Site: brandenburg
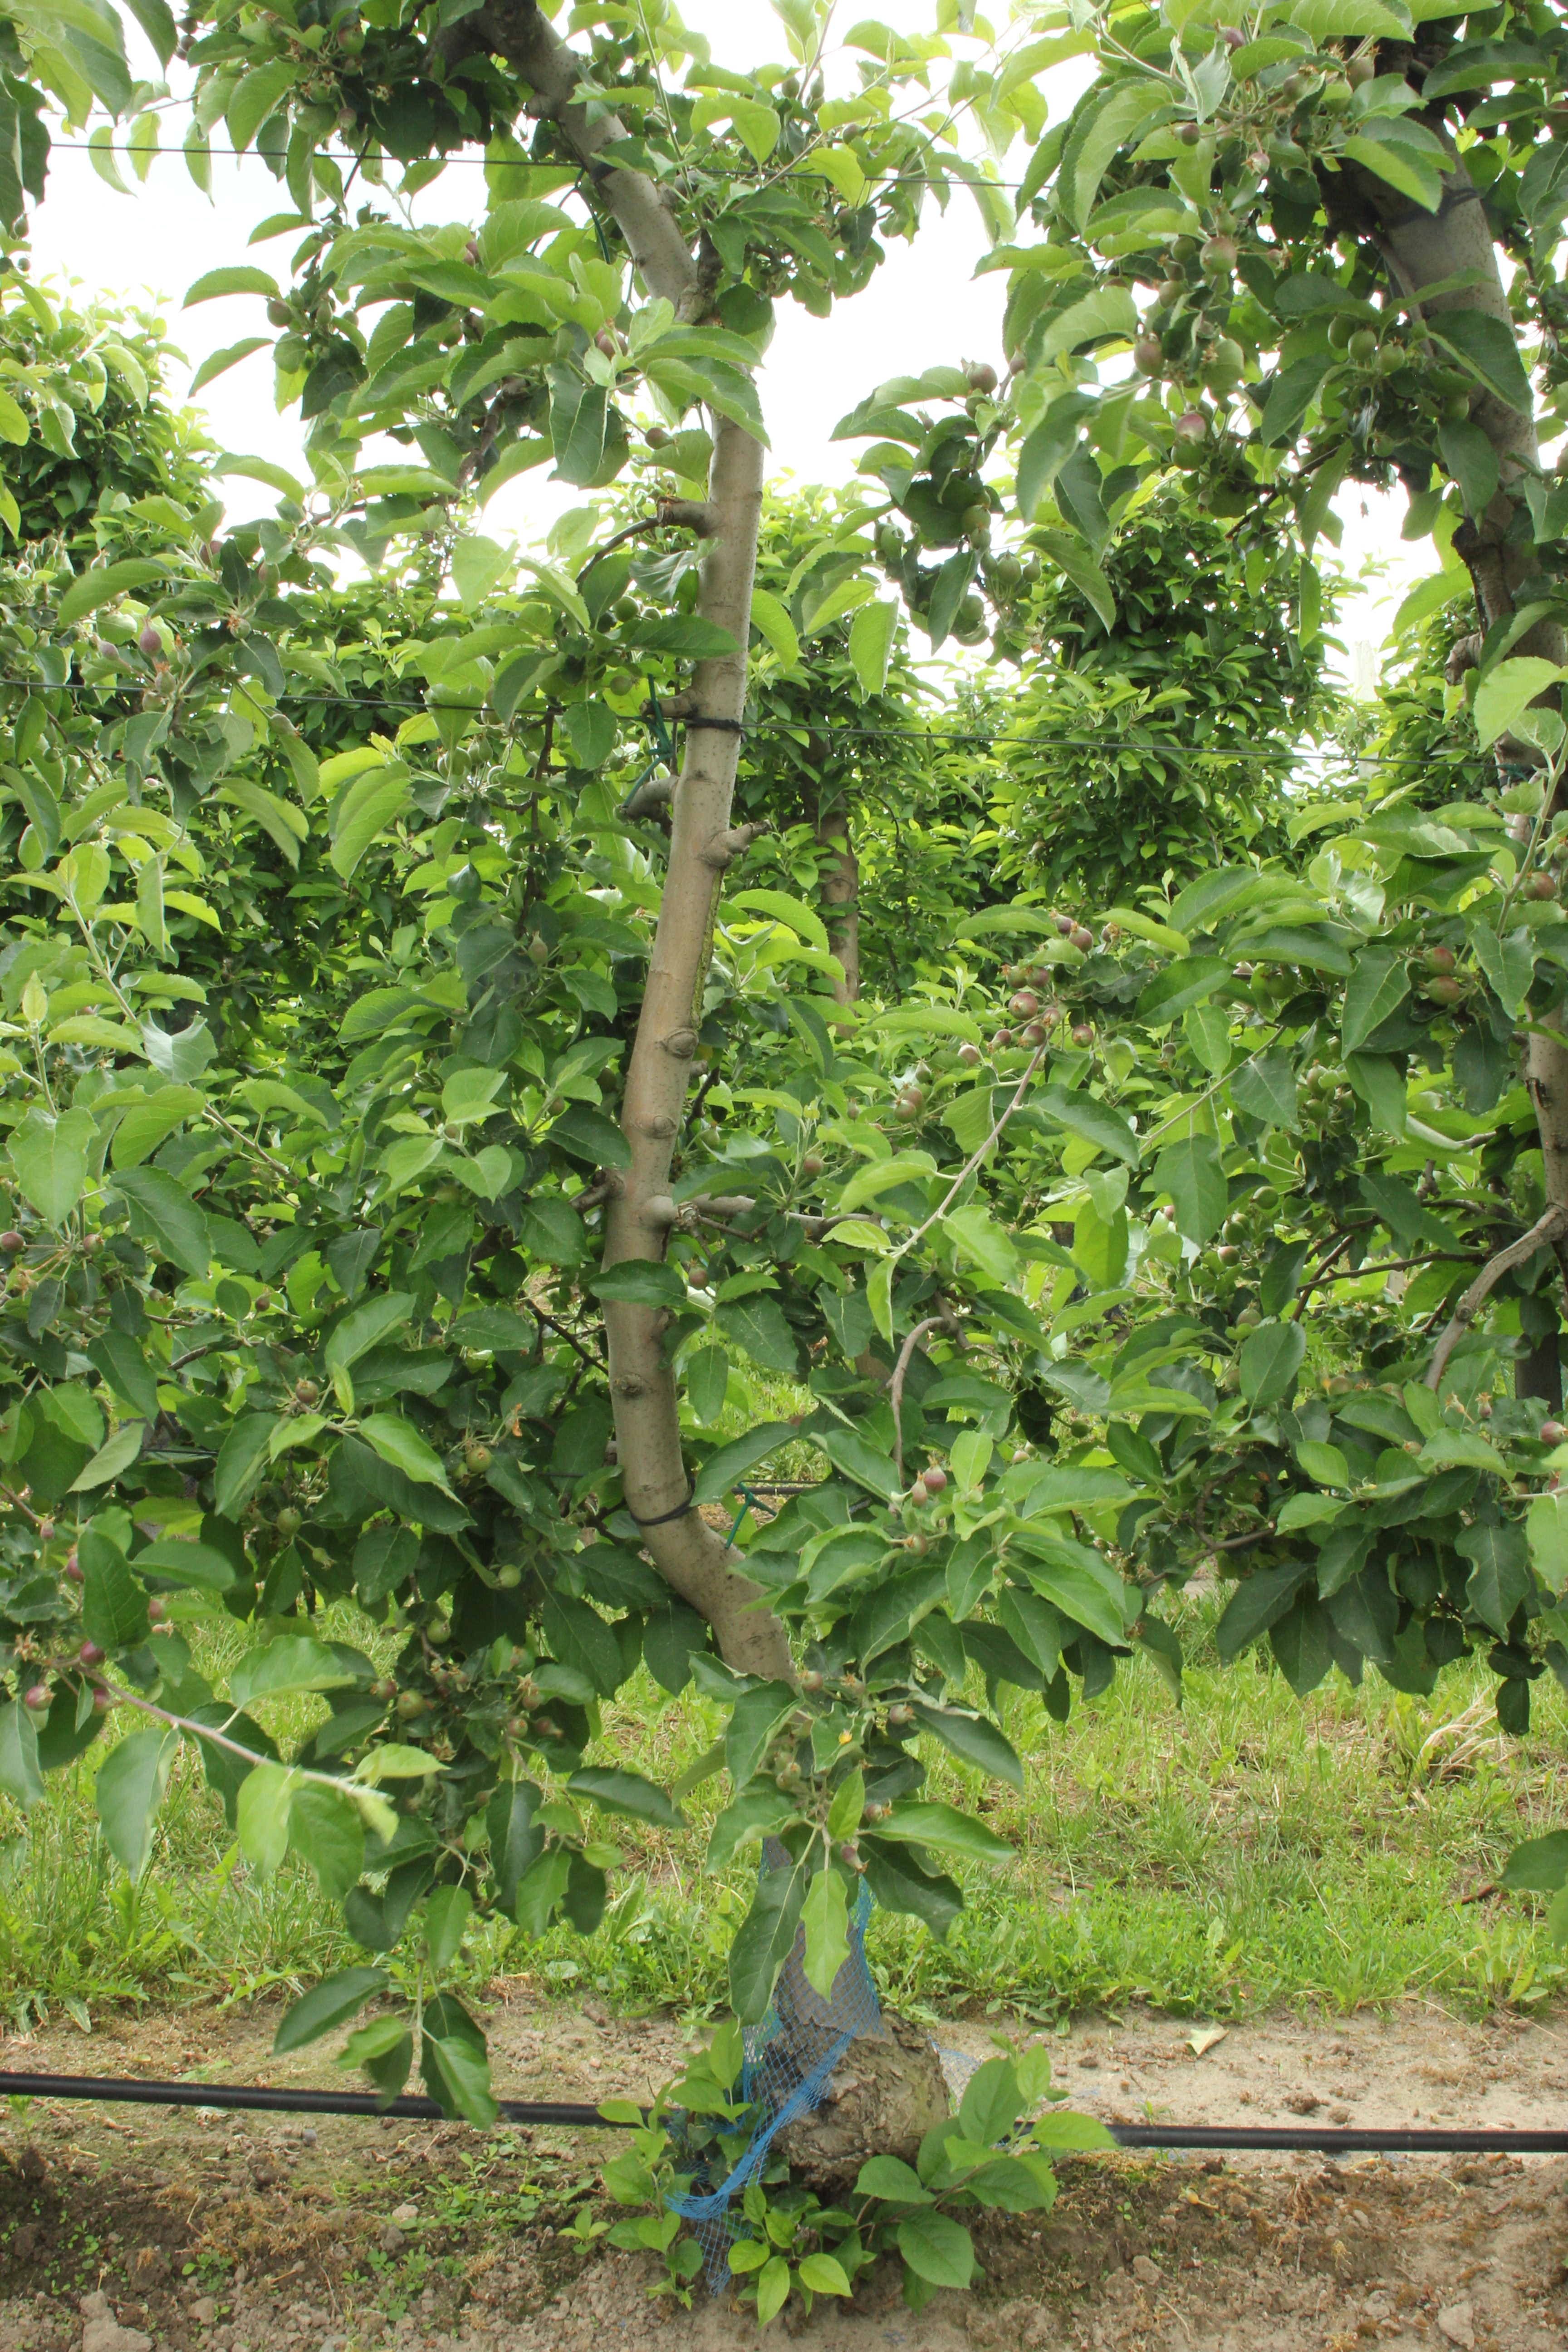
Growth stage (BBCH 72): Development of fruit